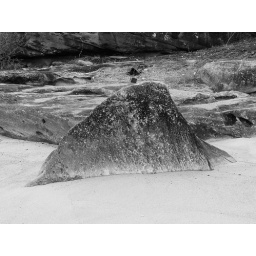
A fin-shaped rock jutting out of the beach near Manly